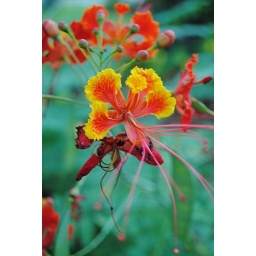
Dwarf Poinciana... like orange and gold butterflies in flight